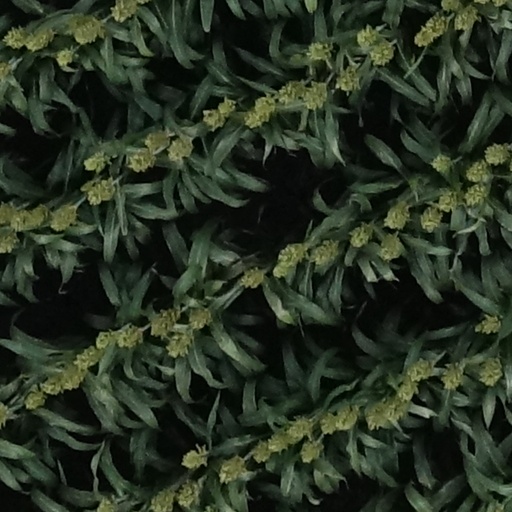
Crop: sorghum